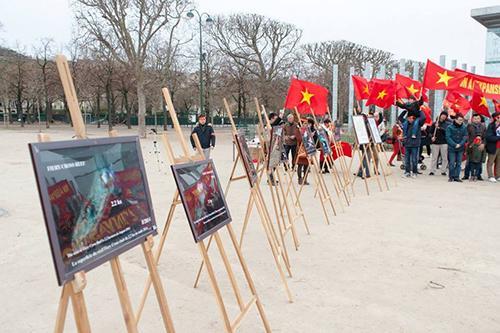
ở trên sân có một nhóm người đang vẫy cờ